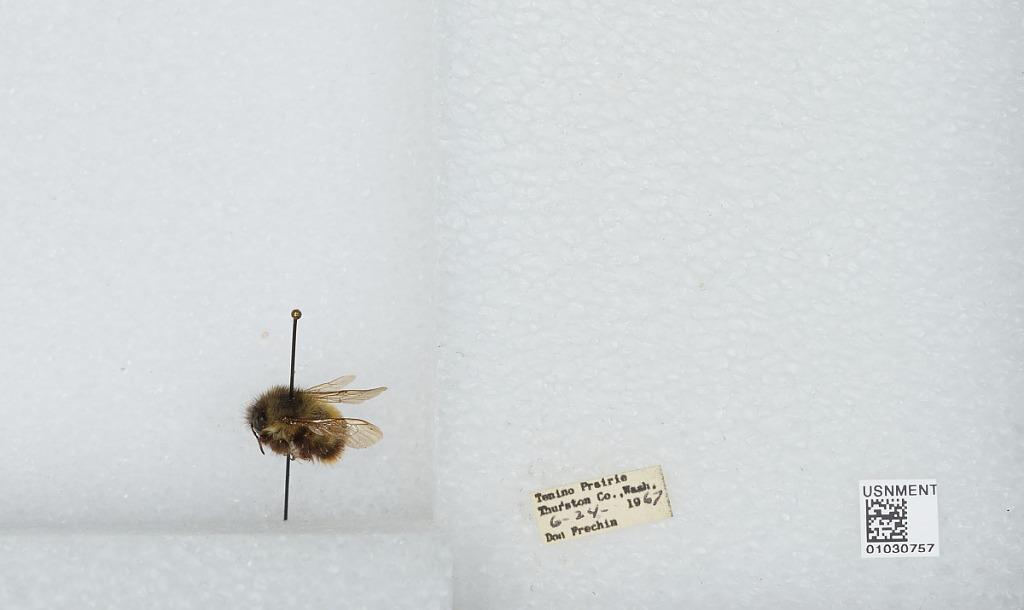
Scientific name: Bombus (Pyrobombus) mixtus Cresson
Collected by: D. Frechin
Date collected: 1967-6-24
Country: United States
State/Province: Washington
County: Thurston
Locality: Tenino Prairie
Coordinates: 46.84, -122.89